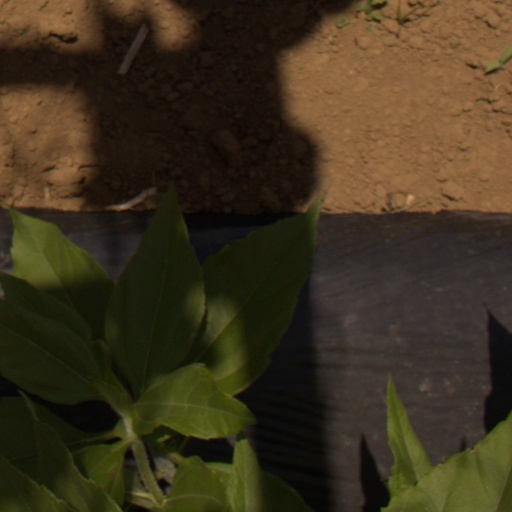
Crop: Jerusalem artichoke